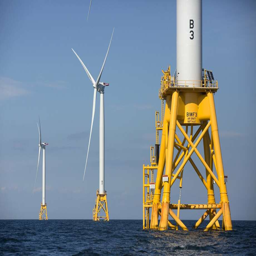
three of turbines stand in the water .